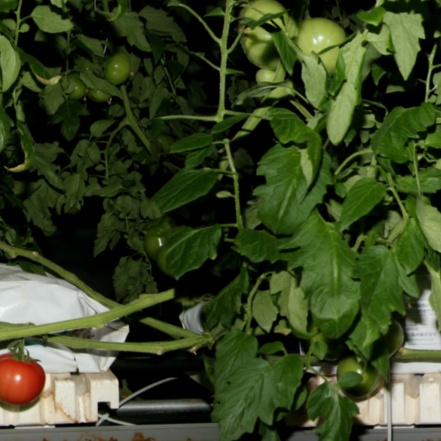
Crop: tomato